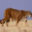
Label: lion